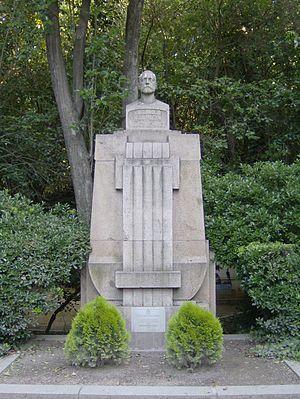
Gaspar Núñez de Arce, né le 4 août 1834 à Valladolid et mort le 9 juin 1903 à Madrid, est un poète, dramaturge, écrivain et homme politique espagnol.